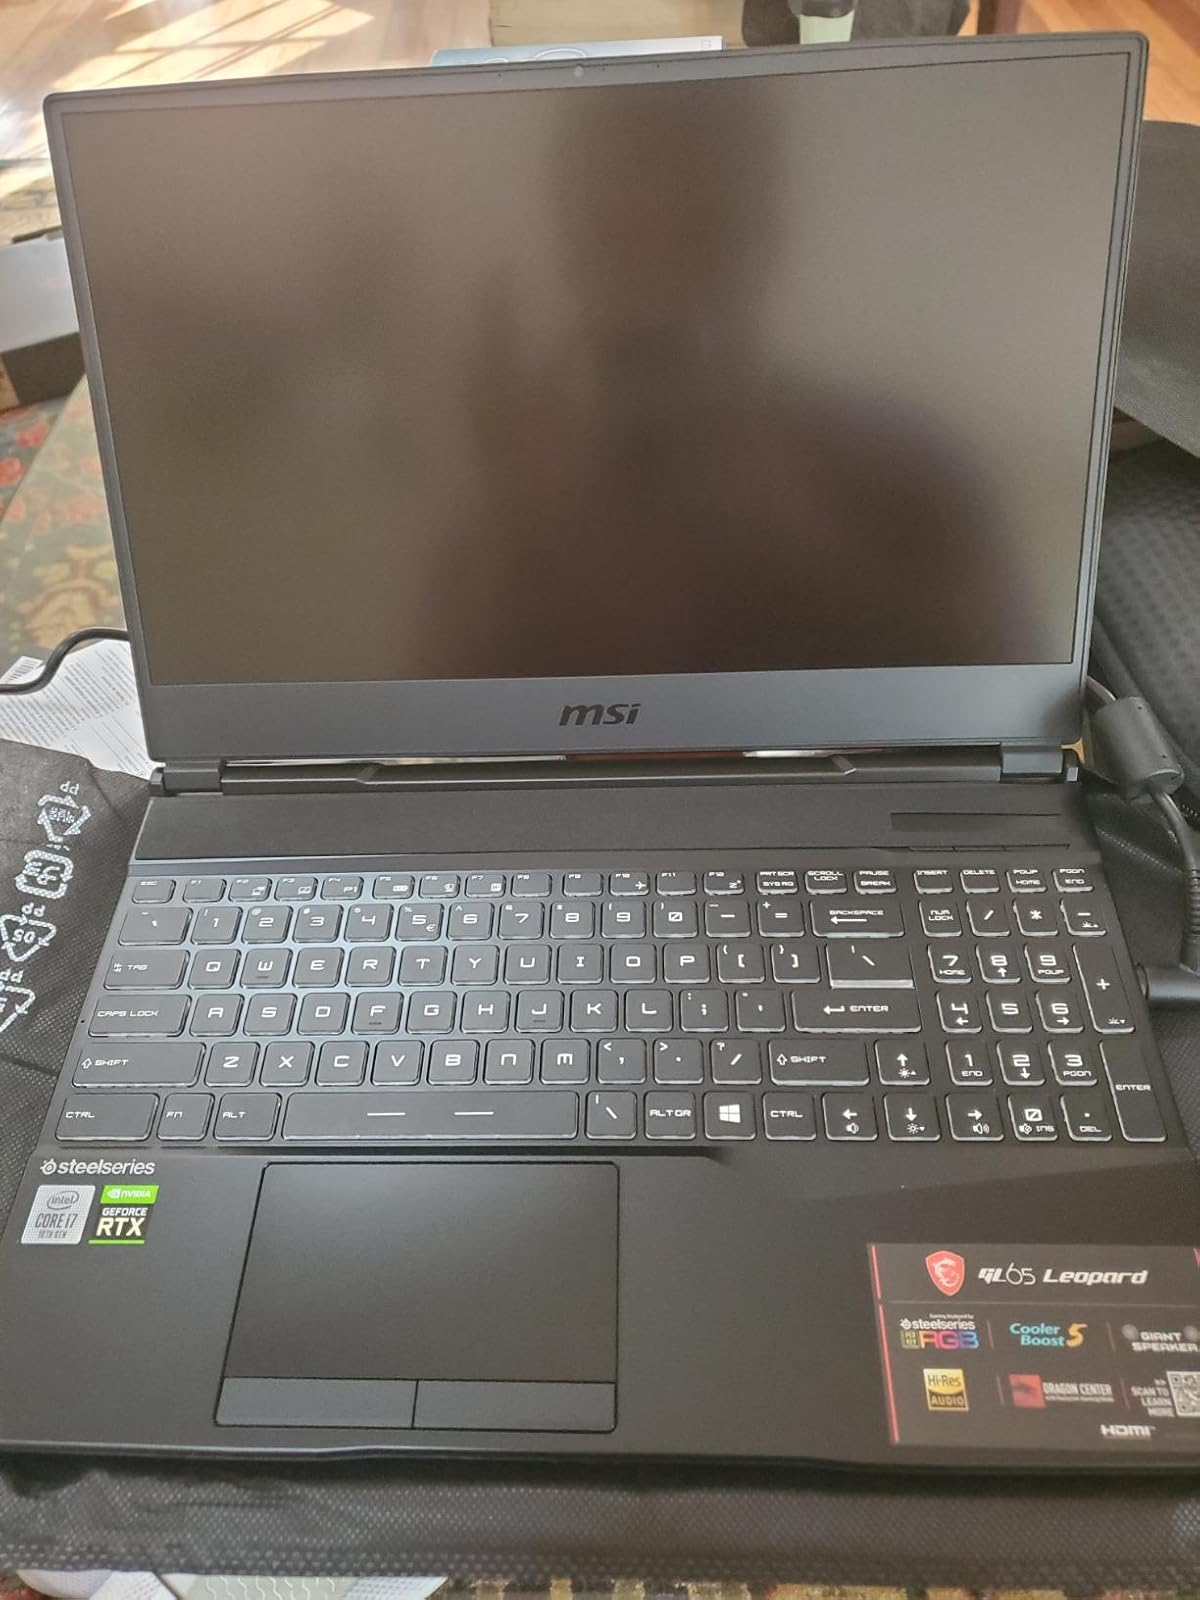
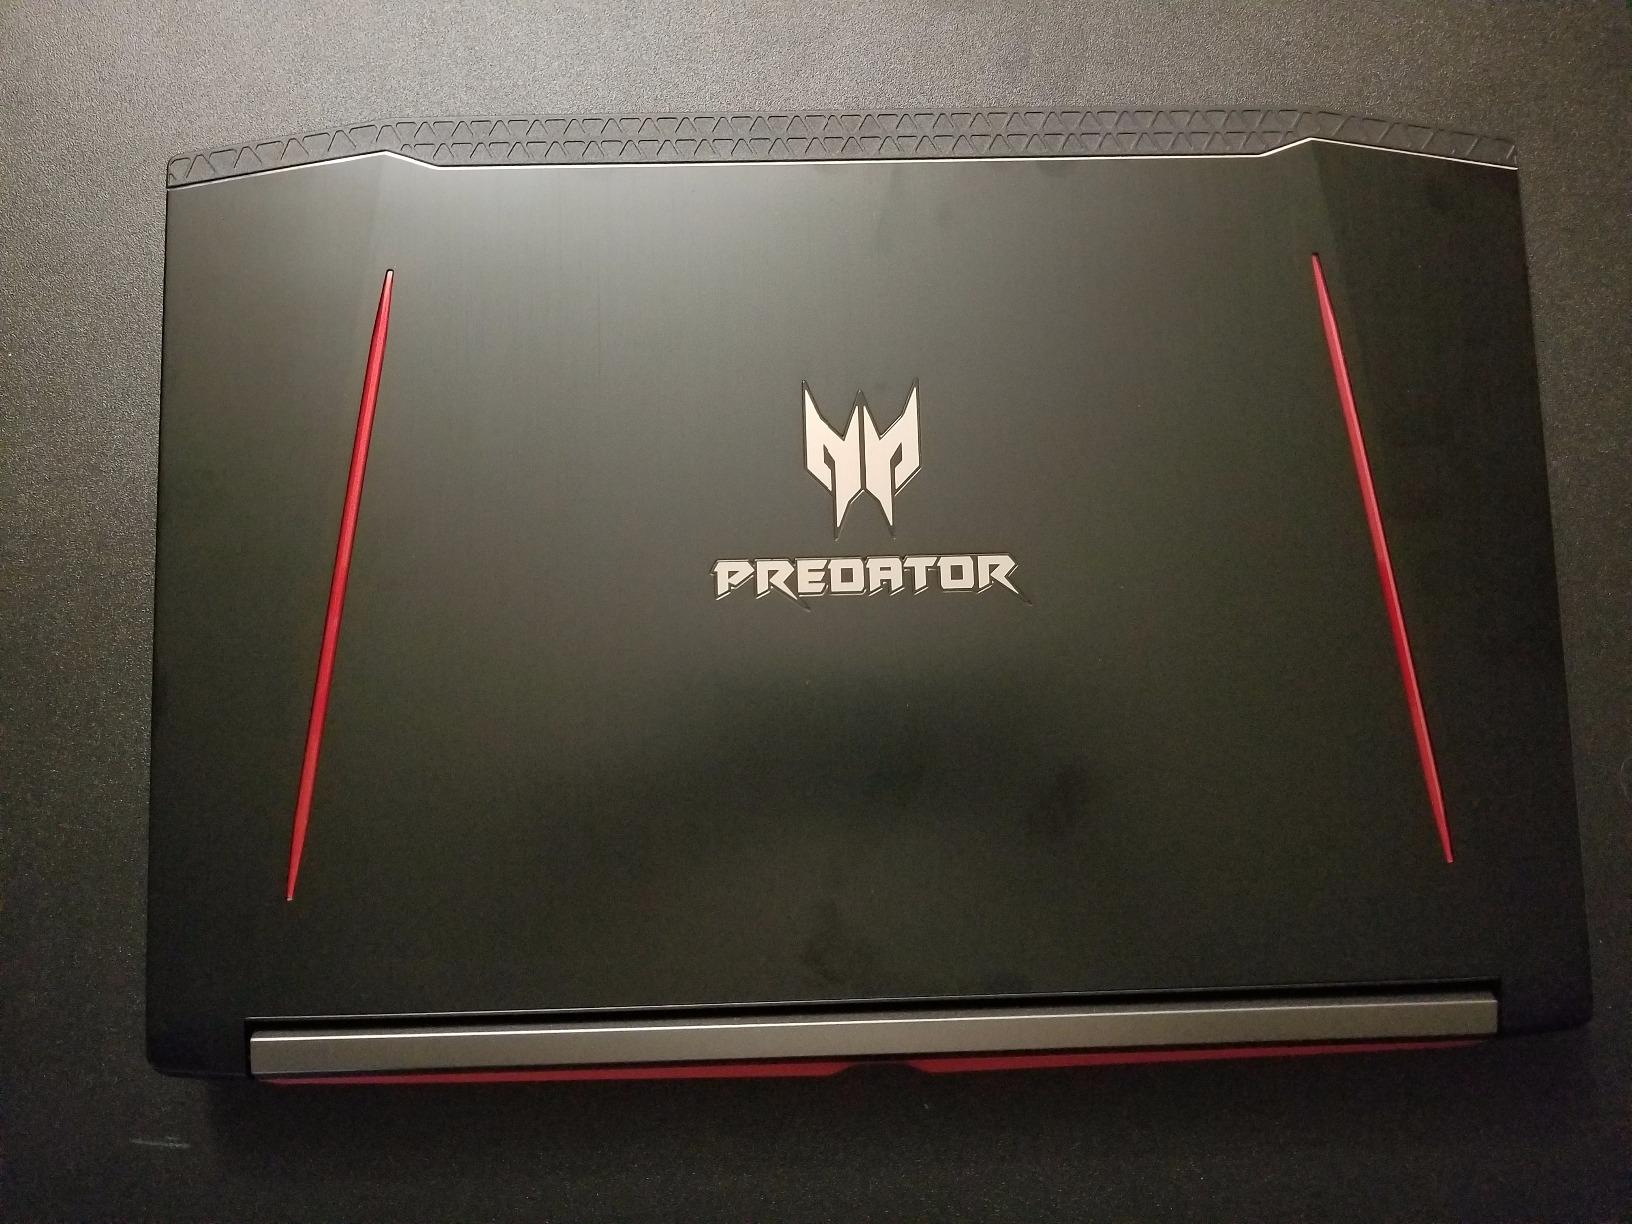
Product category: laptop
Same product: no